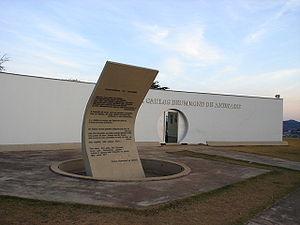
Carlos Drummond de Andrade est considéré comme l'un des principaux poètes de la littérature brésilienne, par l'influence et la portée de son œuvre.